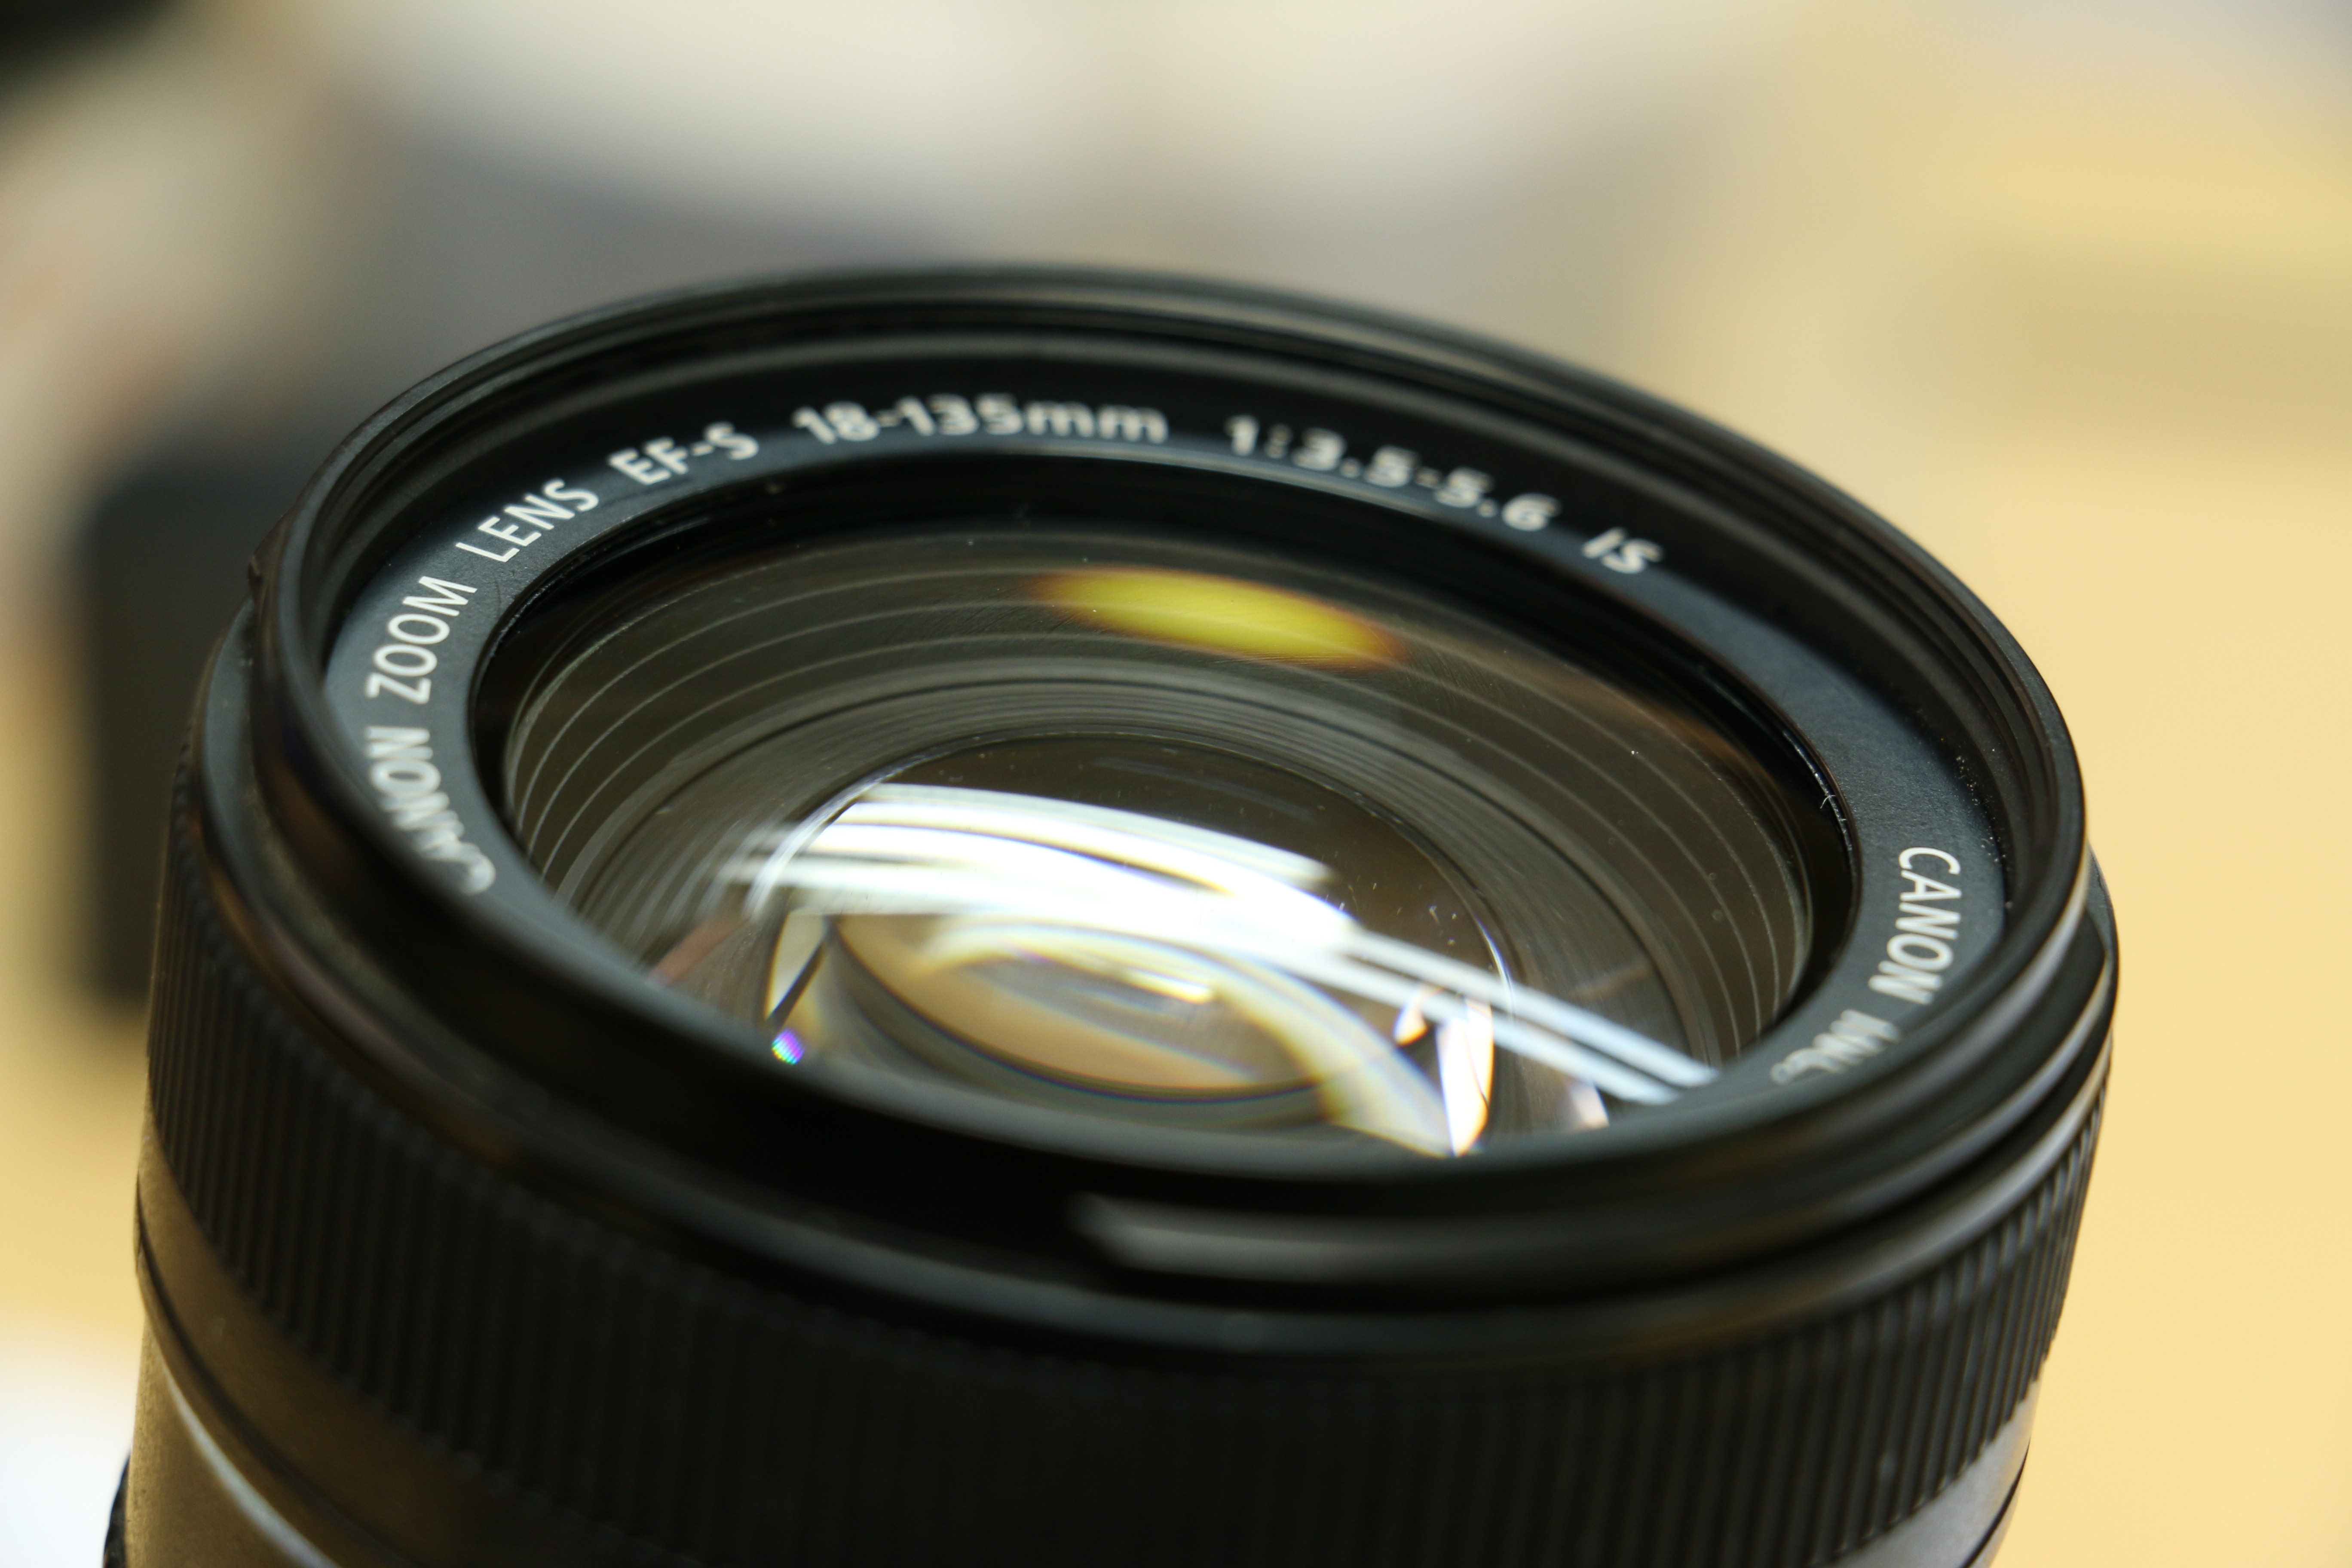
camera, photography, wheel, photo, lens, digital, camera lens, photographers, camera photo, single lens reflex camera, cameras optics, teleconverter